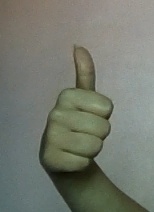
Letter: aleff